The Daytona Wind 2

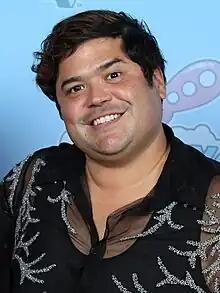
Harvey Guillén is a guest judge.

For the episode's main challenge, the contestant act in a sitcom-style reboot of "The Daytona Wind" (with editing referencing "Tim and Eric Awesome Show, Great Job!"). Aura Mayari, as the winner of the previous challenge, assigns the roles: